North Sydney Bears

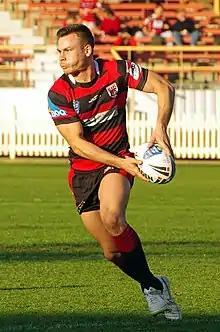
Darren Nicholls playing for the North Sydney Bears in the New South Wales Cup

Despite partially and fully leaving the NRL after the 1999 and 2001 seasons respectively, the Bears keep a large fanbase on Sydney's Lower North Shore, Upper North Shore, Hornsby Shire, and Northern Suburbs regions (Although it’s support is strongest on the Lower North Shore). The North Sydney Bears are the only Sydney team without NRL representatives to have a Junior Rugby League District. The North Sydney Junior Rugby League District, In which clubs compete in a joint district with Manly Warringah. The following LGAS (With the number of Junior Teams in the area) fall within the North Sydney Bears catchment area: